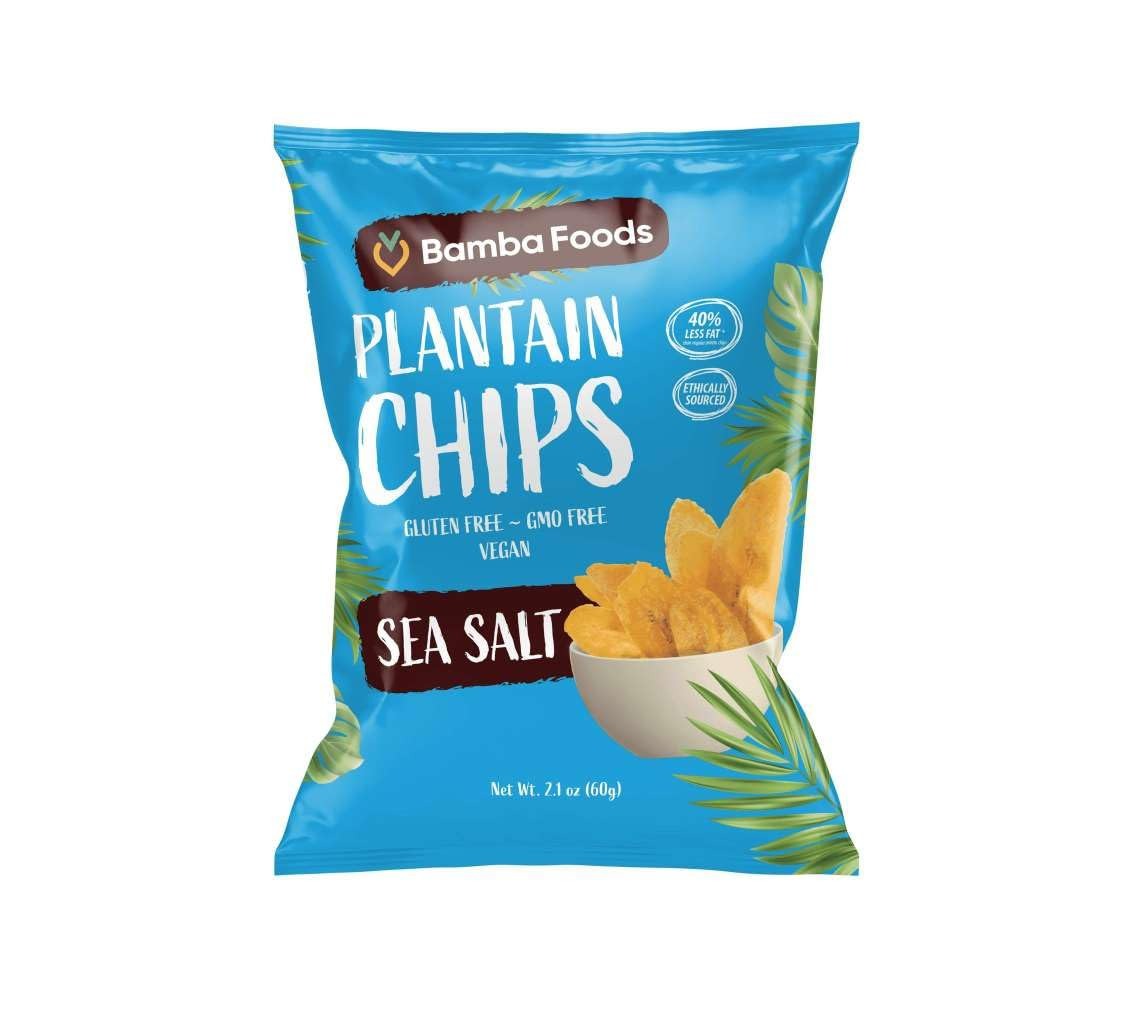
Item Name: Bamba Foods Sea Salt 20 Case -Low-Calorie Non-GMO, Vegan, Gluten Free and Plant-Based Plantain Tasty chips Snacks for Adults and Children, Grain free with no added sugar & salt- 60g per pack.
Bullet Point 1: 🌱Deliciously Healthy Snacking: Indulge guilt-free with our vegan, gluten-free, non-GMO plantain chips. Crafted from carefully selected ripe plantains, each crispy bite offers a satisfying crunch and a burst of natural flavor.
Bullet Point 2: 🍽️Variety to Savor: Explore our range of delectable flavors, including classic Sea Salt for a simple yet satisfying taste, zesty BBQ for a tangy twist, Sweet and Spicy for those who crave a perfect balance of heat and sweetness, and Original for purists who appreciate the authentic essence of plantains.
Bullet Point 3: 🌿 Wholesome Ingredients: Made with high-quality, all-natural ingredients, our plantain chips are free from artificial additives, preservatives, and unhealthy trans fats. Every batch is meticulously prepared to ensure that you experience the pure essence of wholesome snacking.
Bullet Point 4: 🎉Versatile Snack Option: Whether you're craving a midday munch, need a crunchy companion for your dips and salsas, or seeking a flavorful addition to your party platter, our plantain chips are the perfect choice. Pair them with your favorite guacamole or hummus for a delightful snack experience.
Bullet Point 5: 😊Satisfy Your Cravings with Confidence: With our plantain chips, you can snack with confidence, knowing that you're choosing a wholesome option that aligns with your dietary preferences and values. Whether you're vegan, gluten-sensitive, or simply seeking healthier snack alternatives, our chips are here to satisfy your cravings without compromising on taste or quality.
Product Description: Bmba Food is Introducing our exclusive 20-case pack of Plantain Chips! Crafted with care and dedication, each packet offers a delightful blend of flavor and nutrition, making it the perfect guilt-free indulgence for health-conscious snackers.Our plantain chips are sourced from ethical suppliers, ensuring that every bite reflects our commitment to quality and sustainability. Made following paleo principles, they are free from grains, GMOs, and gluten, catering to a variety of dietary needs. With 40% less fat than traditional snacks, our chips are a wholesome option for those seeking a deliciously nutritious treat. Each 60g packet provides a satisfying crunch and a burst of natural sweetness, without the need for added sugar or salt. our plantain chips are perfect for any occasion. Whether you're on the go or hosting a gathering, they make an excellent snack option. Pair them with your favorite dips or enjoy them straight from the pack for a flavorful and convenient snack experience. this is suitbale for all age group from kids to adult. our Naturally Sweet Plantain Chips are sure to satisfy your cravings while meeting your dietary preferences. Order now and treat yourself to the delicious taste and wholesome goodness of our plantain chips!
Value: 20.0
Unit: Count

Price: 30